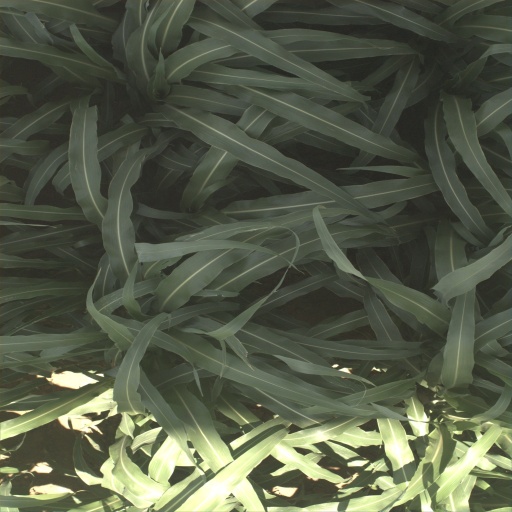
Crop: sorghum